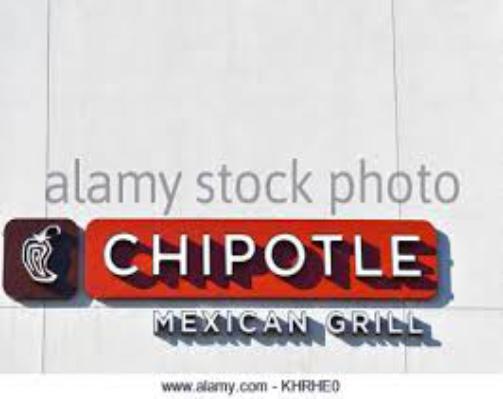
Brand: Chipotle Mexican Grill-2
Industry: Clothes